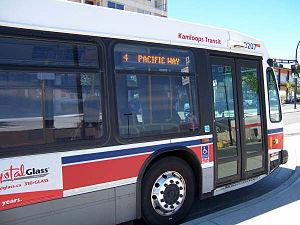
La BC Transit est la société de la Couronne qui exploite et dirige les transports en commun dans toute la province de la Colombie-Britannique, excepté le Metro Vancouver.